Nasone

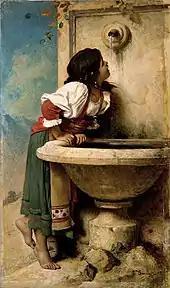
Léon Bonnat, "Roman Girl drinking at a Fountain" (1875)

Rome’s long-standing tradition of supplying fresh water through public fountains dates back to antiquity, when aqueducts fed hundreds of public basins (lacus) across the city.